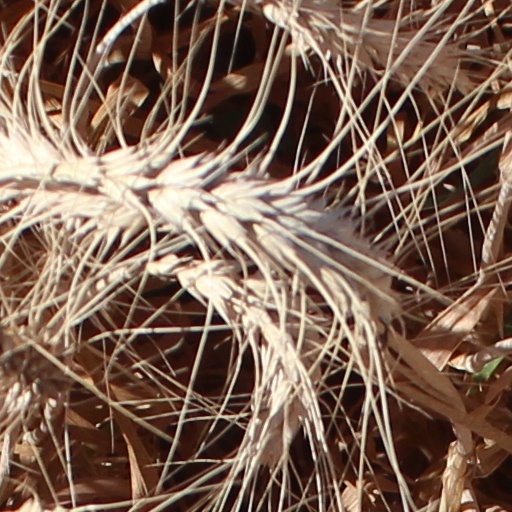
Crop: wheat